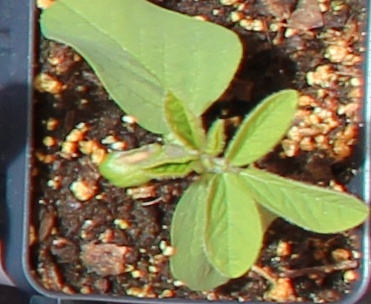
Label: Soybean